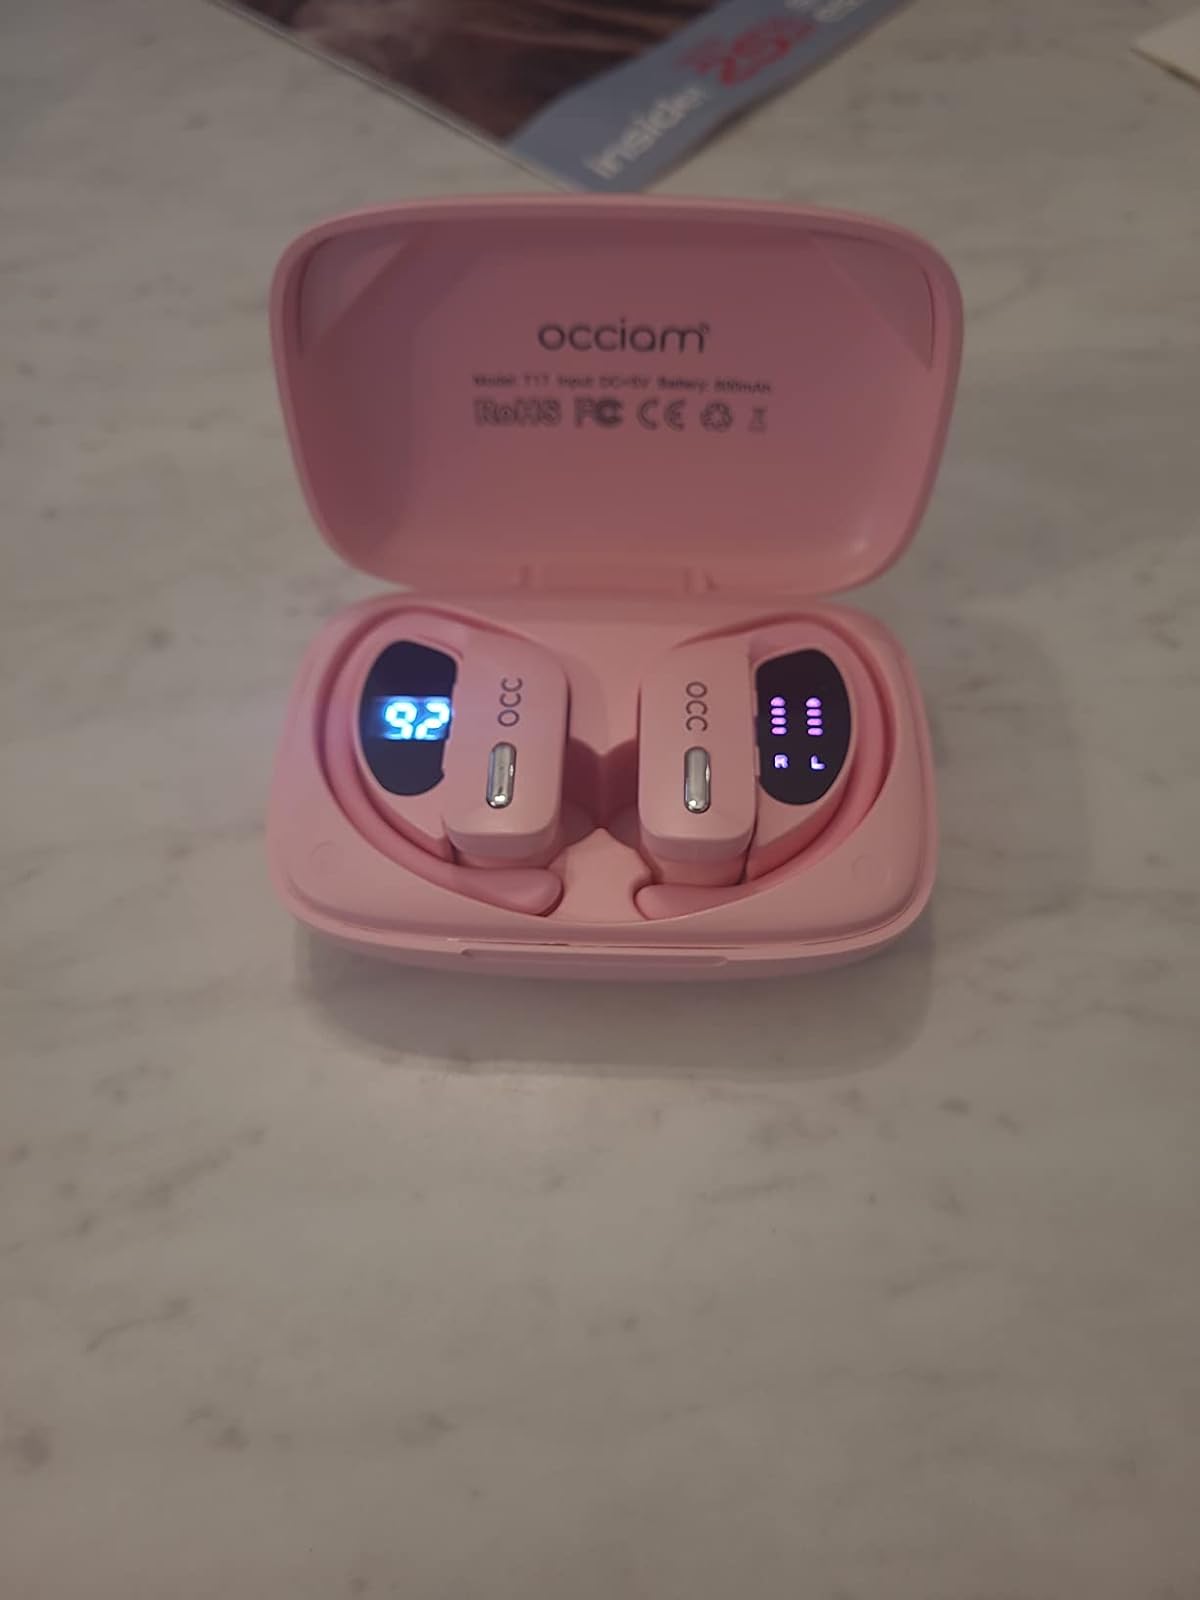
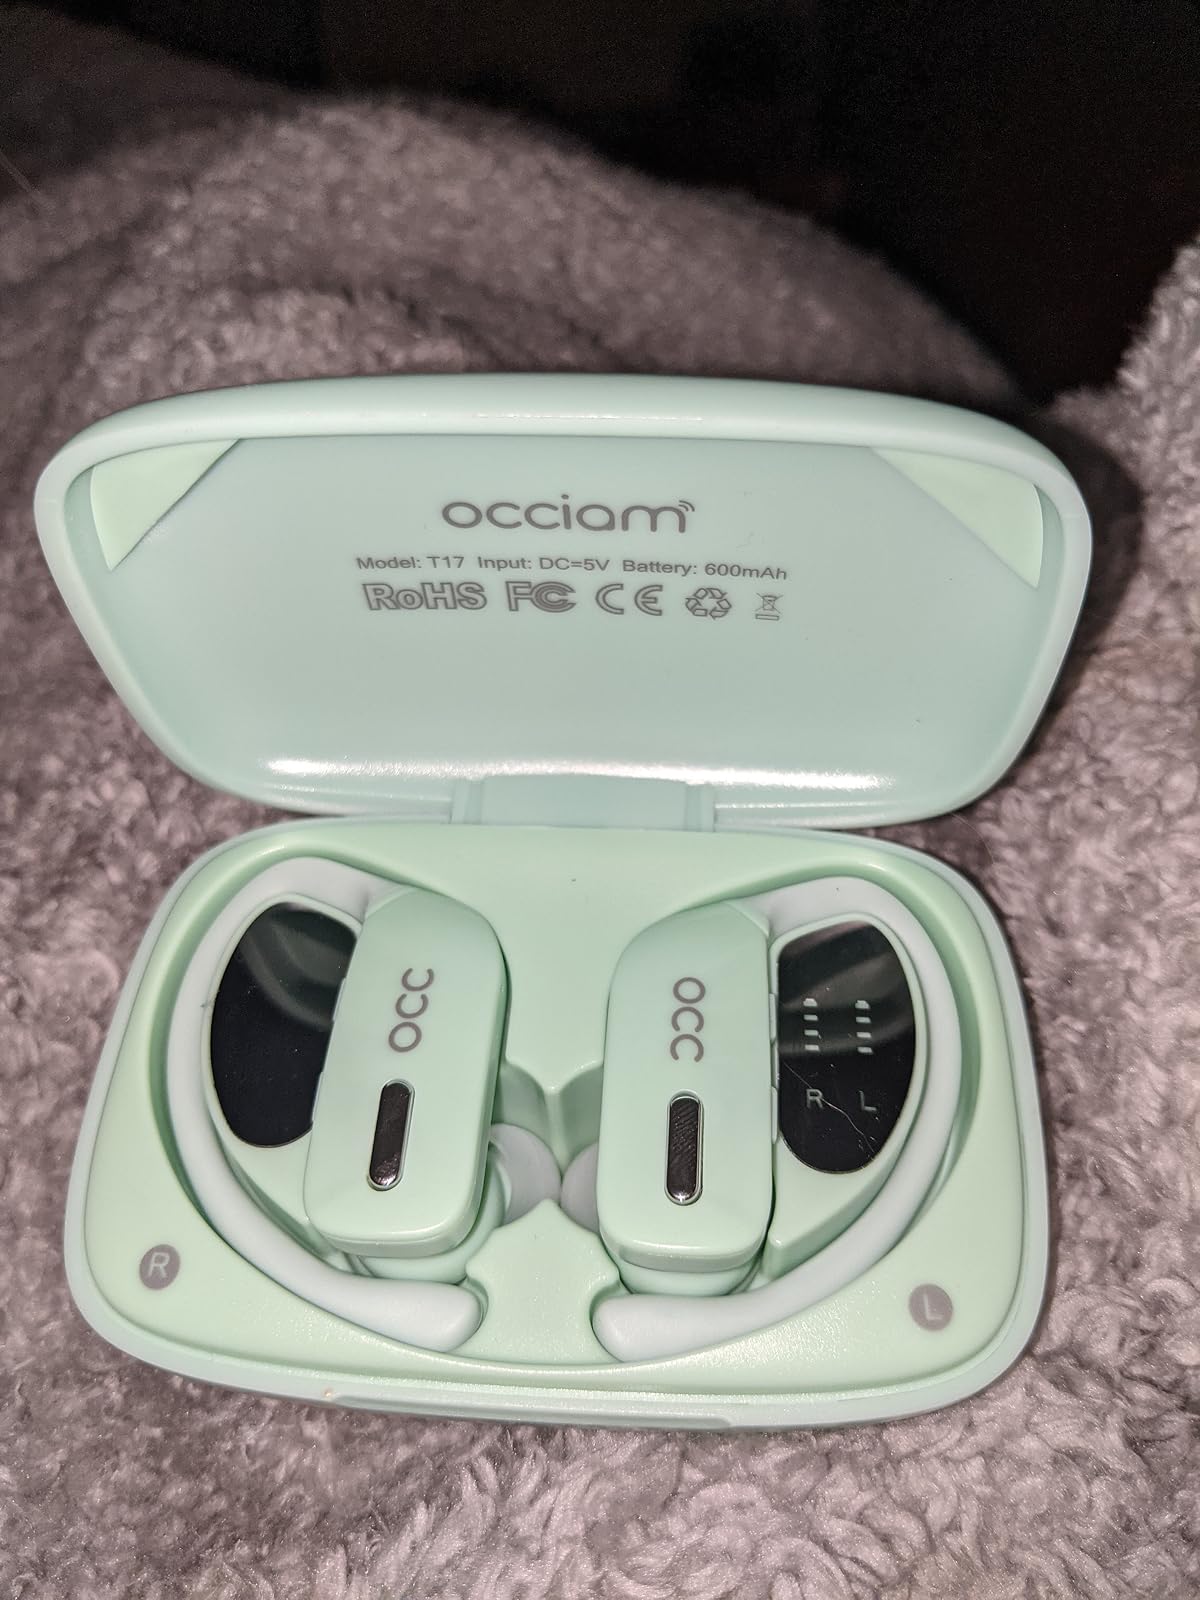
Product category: earbuds
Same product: no